Battle of Stalingrad

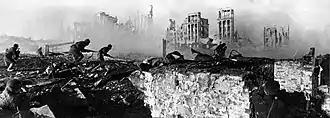
Soviet soldiers attack, February 1943. The ruined Railwaymen's Building is in the background.

Georgy Zhukov, who was deputy commander-in-chief and commander of Stalingrad's defence during the battle, noted the importance of the battle, stating that:Stalin rushed all available troops to the east bank of the Volga, some from as far away as Siberia. Regular river ferries were quickly destroyed by the Luftwaffe, which then targeted troop barges being towed slowly across by tugs. It has been said that Stalin prevented civilians from leaving the city in the belief that their presence would encourage greater resistance from the city's defenders. Civilians, including women and children, were put to work building trenchworks and protective fortifications. Casualties due to the air raid on 23 August and beyond are debated, as between 23 and 26 August, Soviet reports indicate 955 people were killed and another 1,181 wounded as a result of the bombing. However, death toll of civilians due to the bombing has been estimated to have been 40,000, or as many as 70,000, though these estimates may be exaggerated. Also estimated are 150,000 wounded.